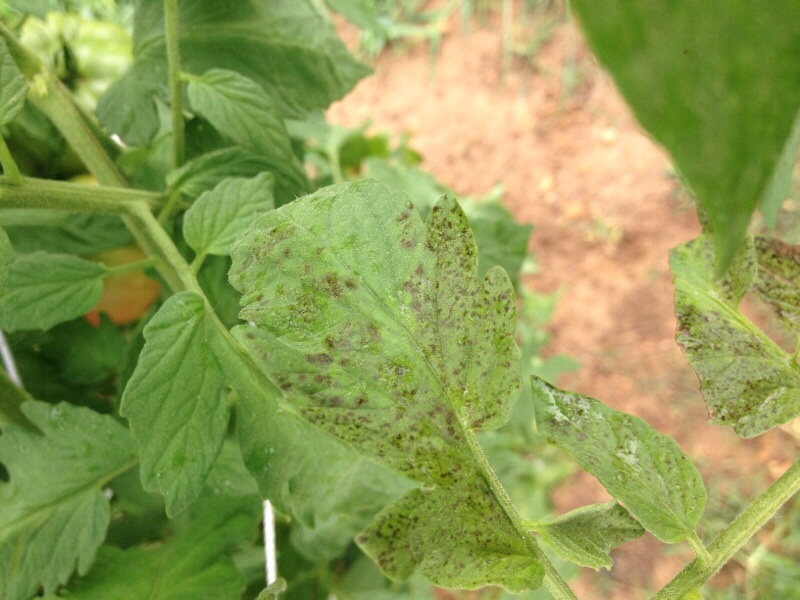
Labels: Tomato Septoria leaf spot, Tomato Septoria leaf spot, Tomato Septoria leaf spot